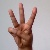
The image shows a hand gesture representing the letter 'W' in Indian Sign Language.